Shivaji

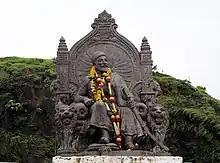
Statue of Shivaji at Raigad Fort

Hill forts played a key role in Shivaji's strategy. Ramchandra Amatya, one of Shivaji's ministers, describes the achievement of Shivaji by saying that his empire was created from forts. Shivaji captured important Adilshahi forts at Murambdev (Rajgad), Torna, Kondhana (Sinhagad), and Purandar. He also rebuilt or repaired many forts in advantageous locations. In addition, Shivaji built a number of forts, numbering 111 according to some accounts, but it is likely the actual number "did not exceed 18." The historian Jadunath Sarkar assessed that Shivaji owned some 240–280 forts at the time of his death. Each was placed under three officers of equal status, lest a single traitor be bribed or tempted to deliver it to the enemy. The officers acted jointly and provided mutual checks and balances.